AL-LAD

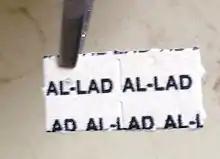
AL-LAD on blotter paper.

AL-LAD is taken orally at similar doses as LSD, but has a slightly shorter duration of 6 to 8hours instead of 8 to 12hours. While AL-LAD has subtly different effects than LSD, and appears to be slightly shorter-lasting, their potencies are similar; an active dose of AL-LAD is reported to be between 50 and 150 micrograms.